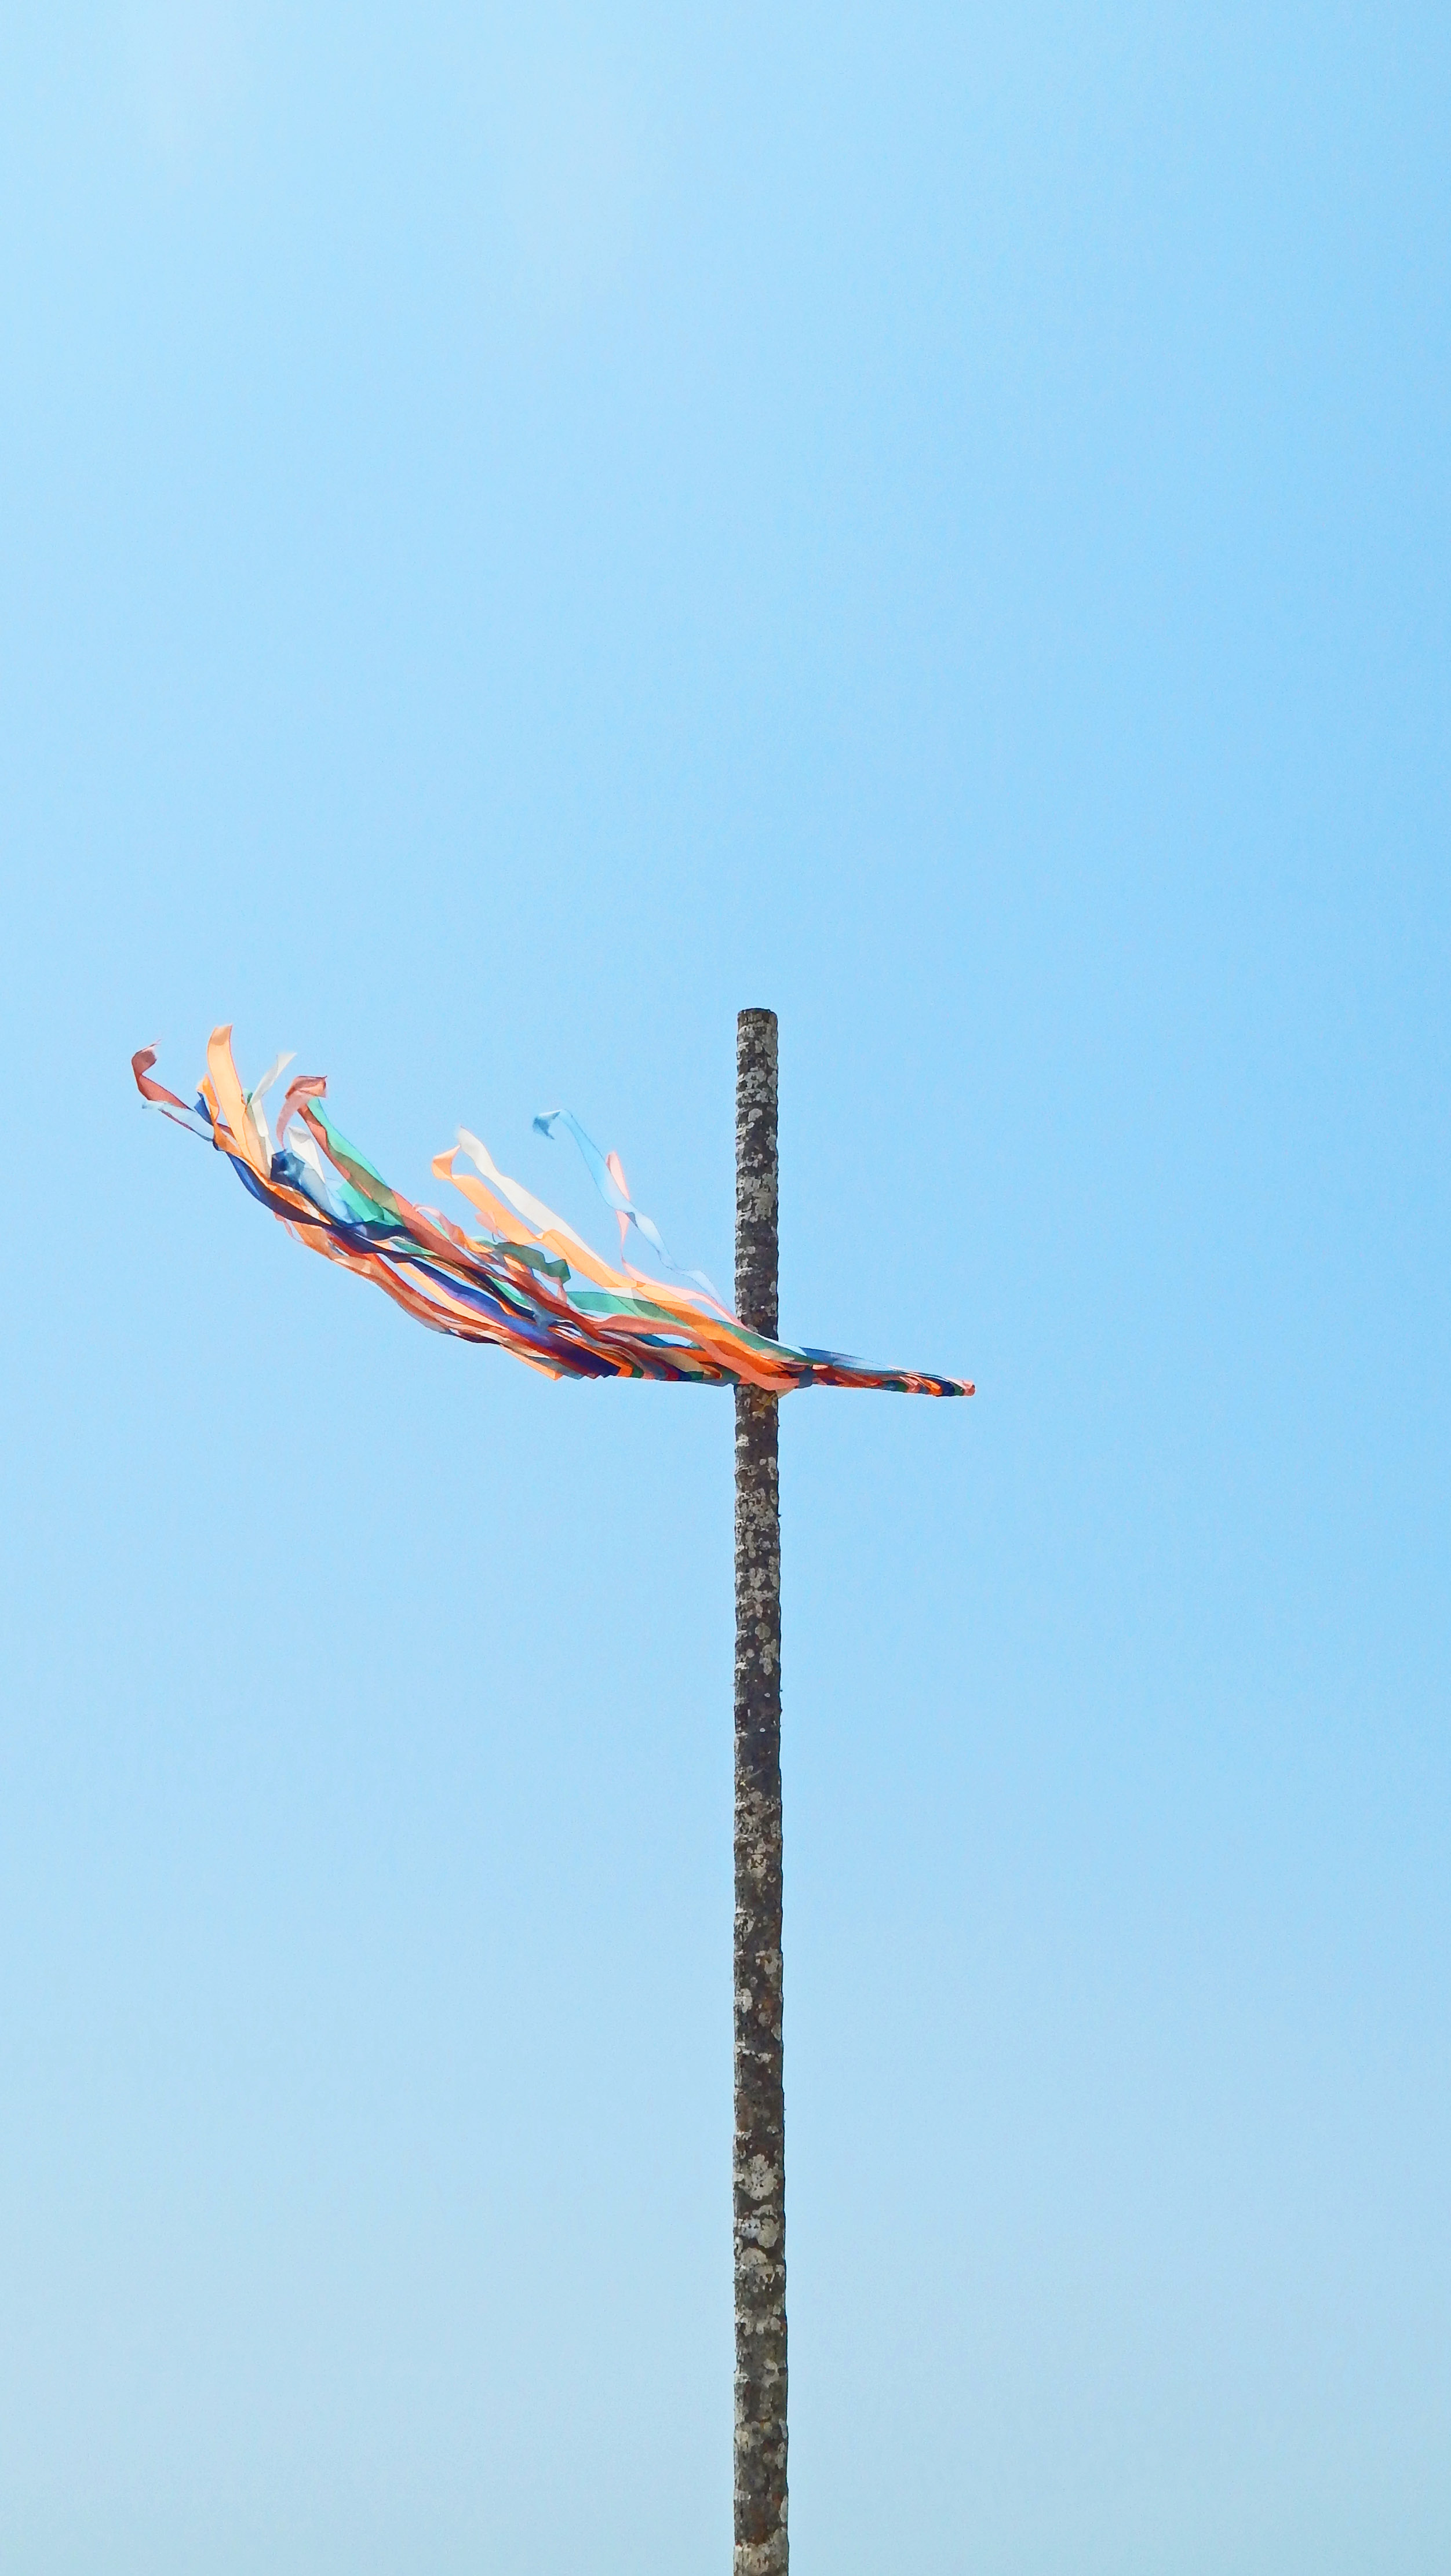
wind, mangalore, beach, ribbons, sea, St Marys Island, blue, sky, atmosphere of earth, air show, pole